Gaobeidian station

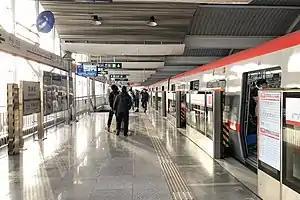
Eastbound platform

Gaobeidian Station is a station on the of the Beijing Subway. It is located in the Gaobeidian area of Chaoyang District. There are entry points on either side of the Gaobeidian Bridge.